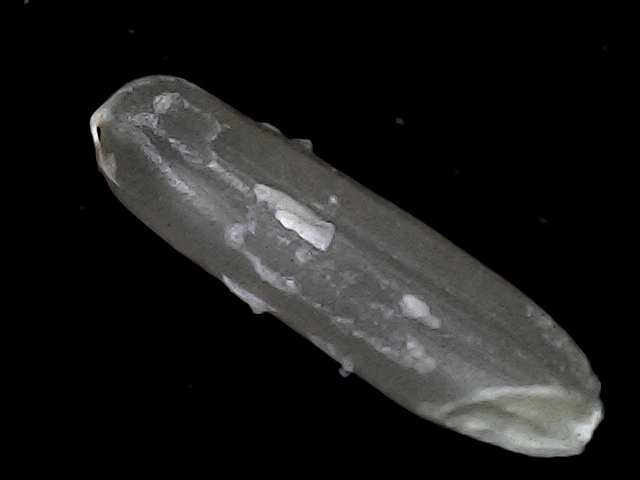
Rice variety: BD70